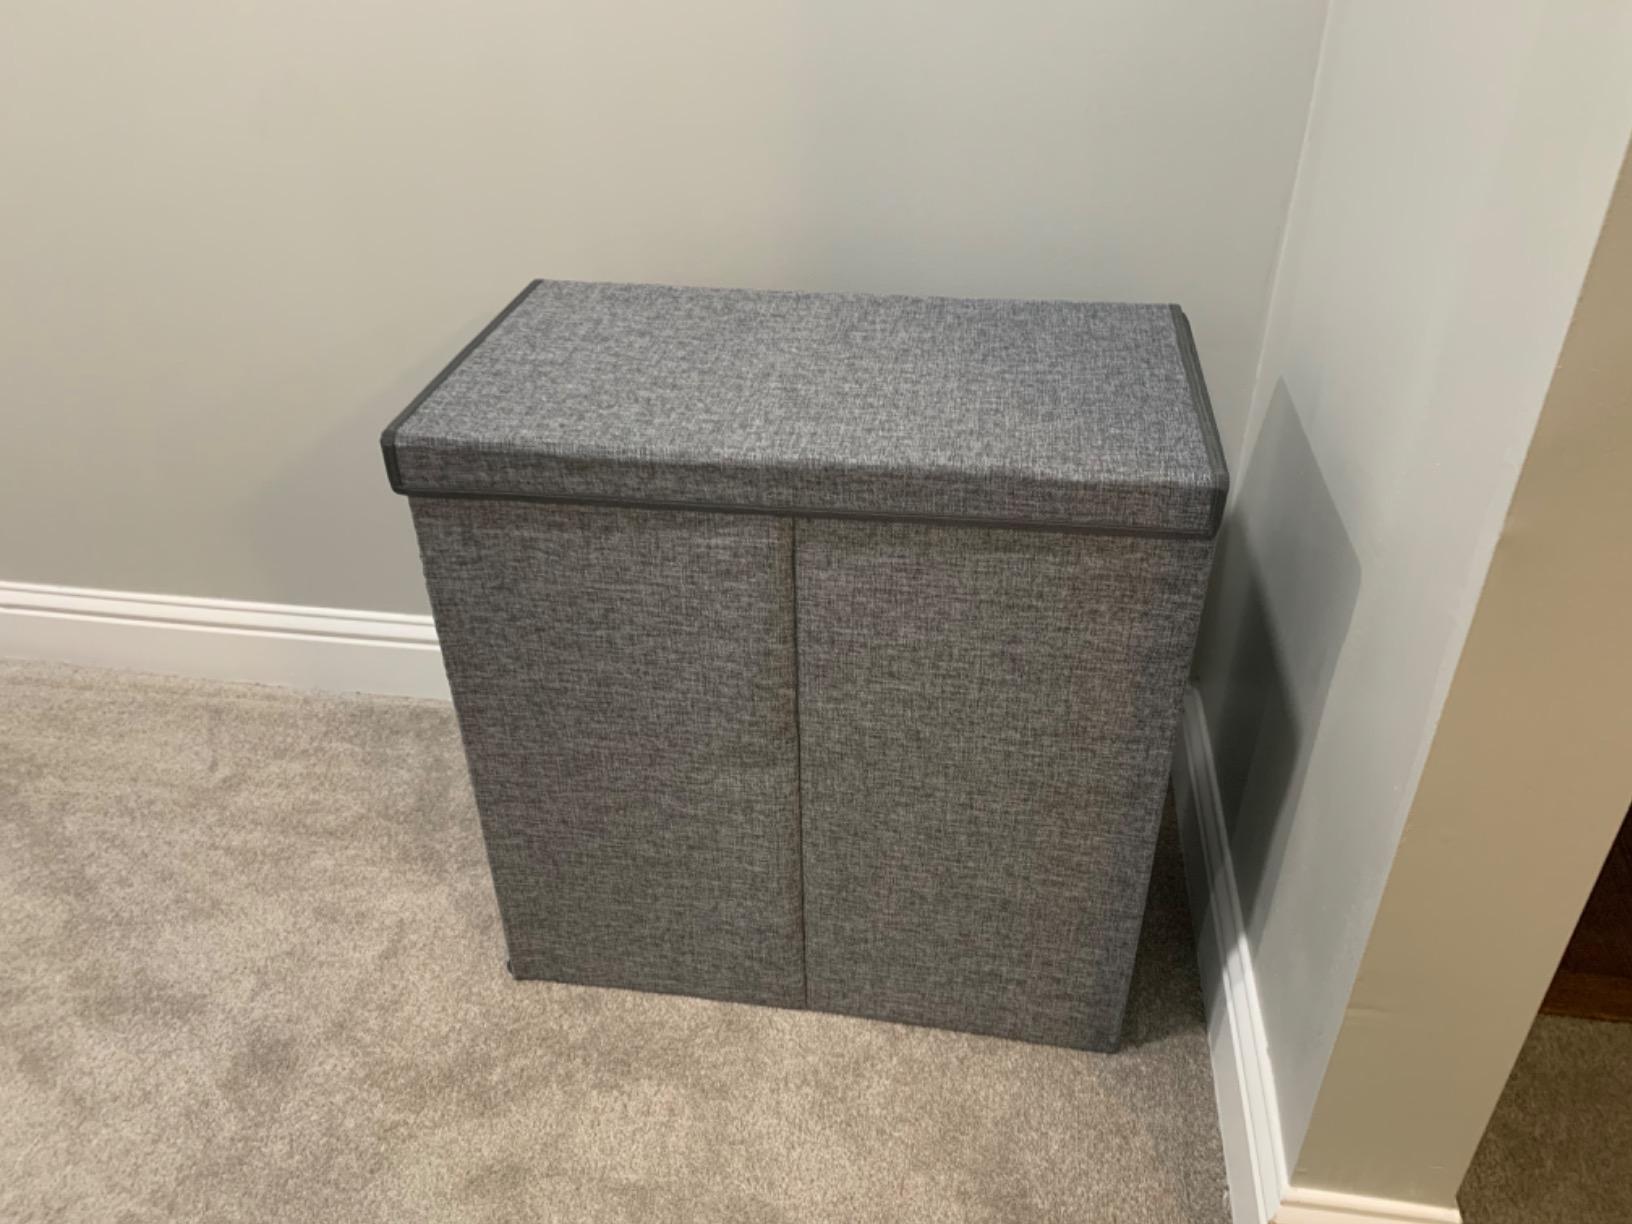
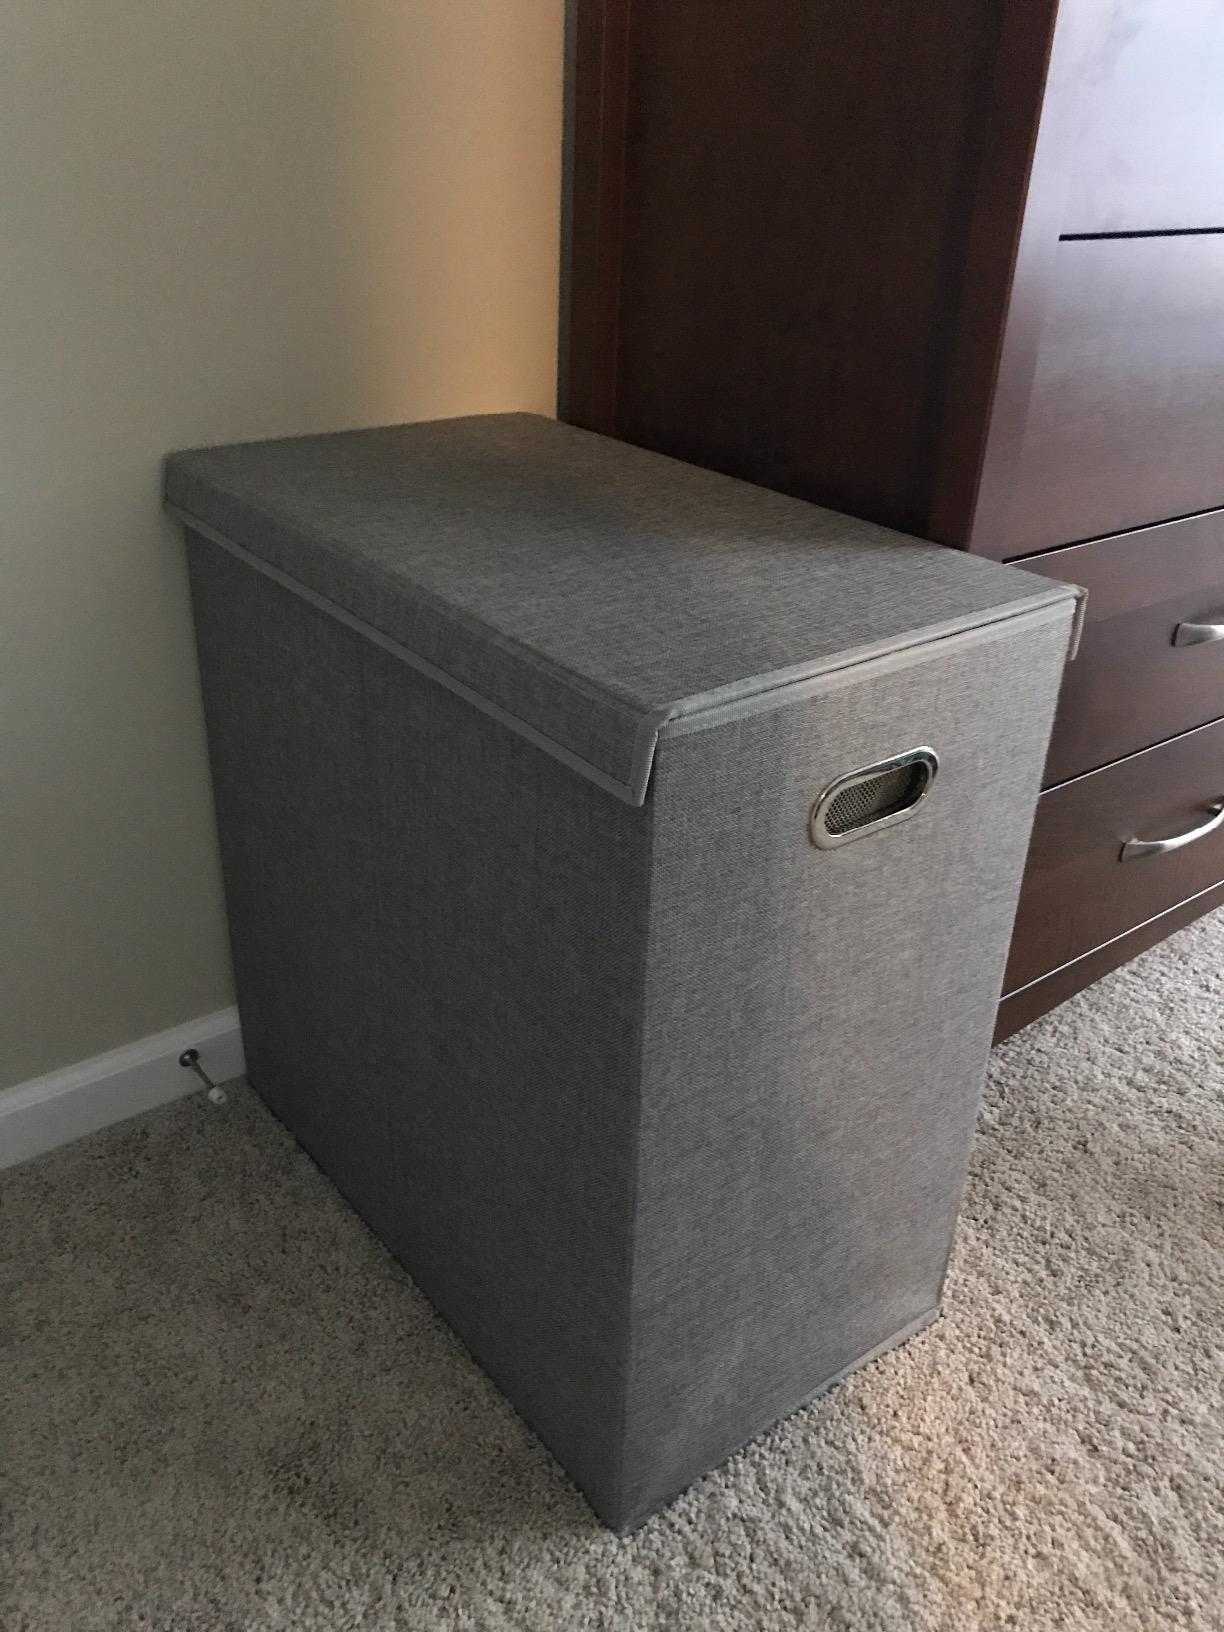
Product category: items_hamper
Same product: yes